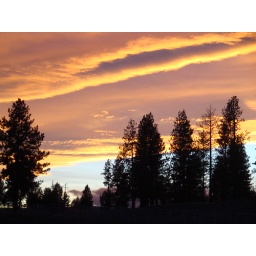
Evening sky over Summit High School football field - Bend, OR (10/2009)